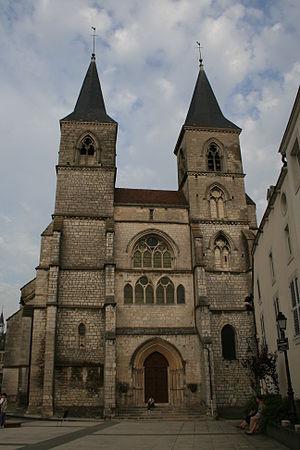
Chaumont (Haute-Marne) Basilique Saint Jean Baptiste
Il existe 171 basiliques mineures en France.
La basilique Saint-Jean-Baptiste est le principal édifice religieux de la ville de Chaumont en France. De style gothique, elle domine avec ses deux tours la partie la plus ancienne de la commune, située en bordure Nord-Ouest du plateau chaumontais.